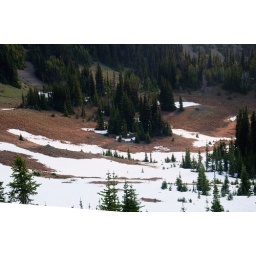
look for bright green bivy in trees